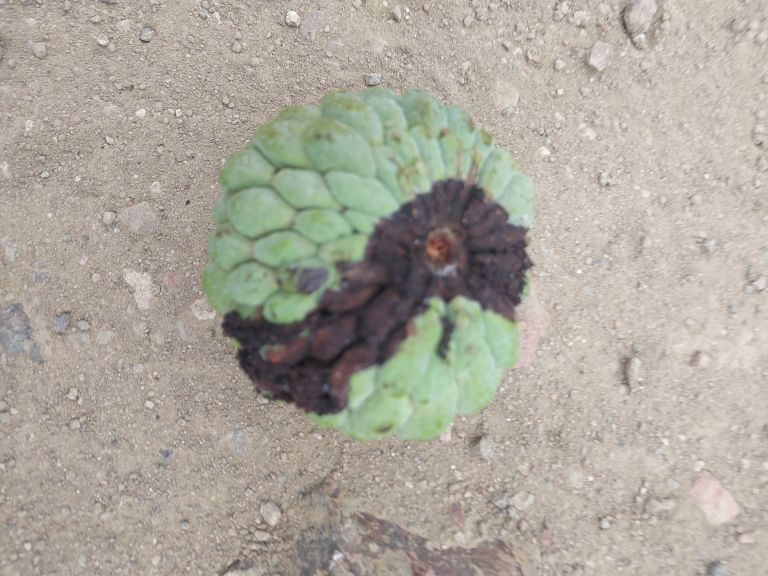
Disease label: Diplodia Rot